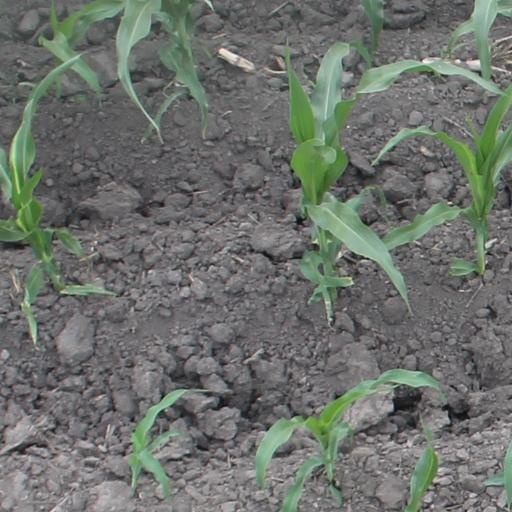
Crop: maize; corn